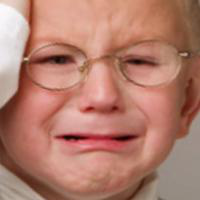
Age group: age 01-10